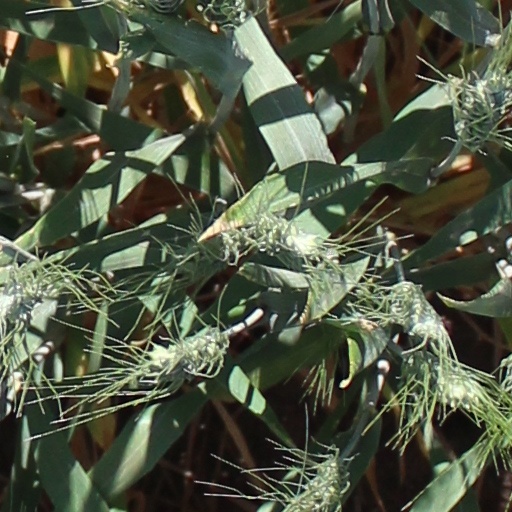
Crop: wheat